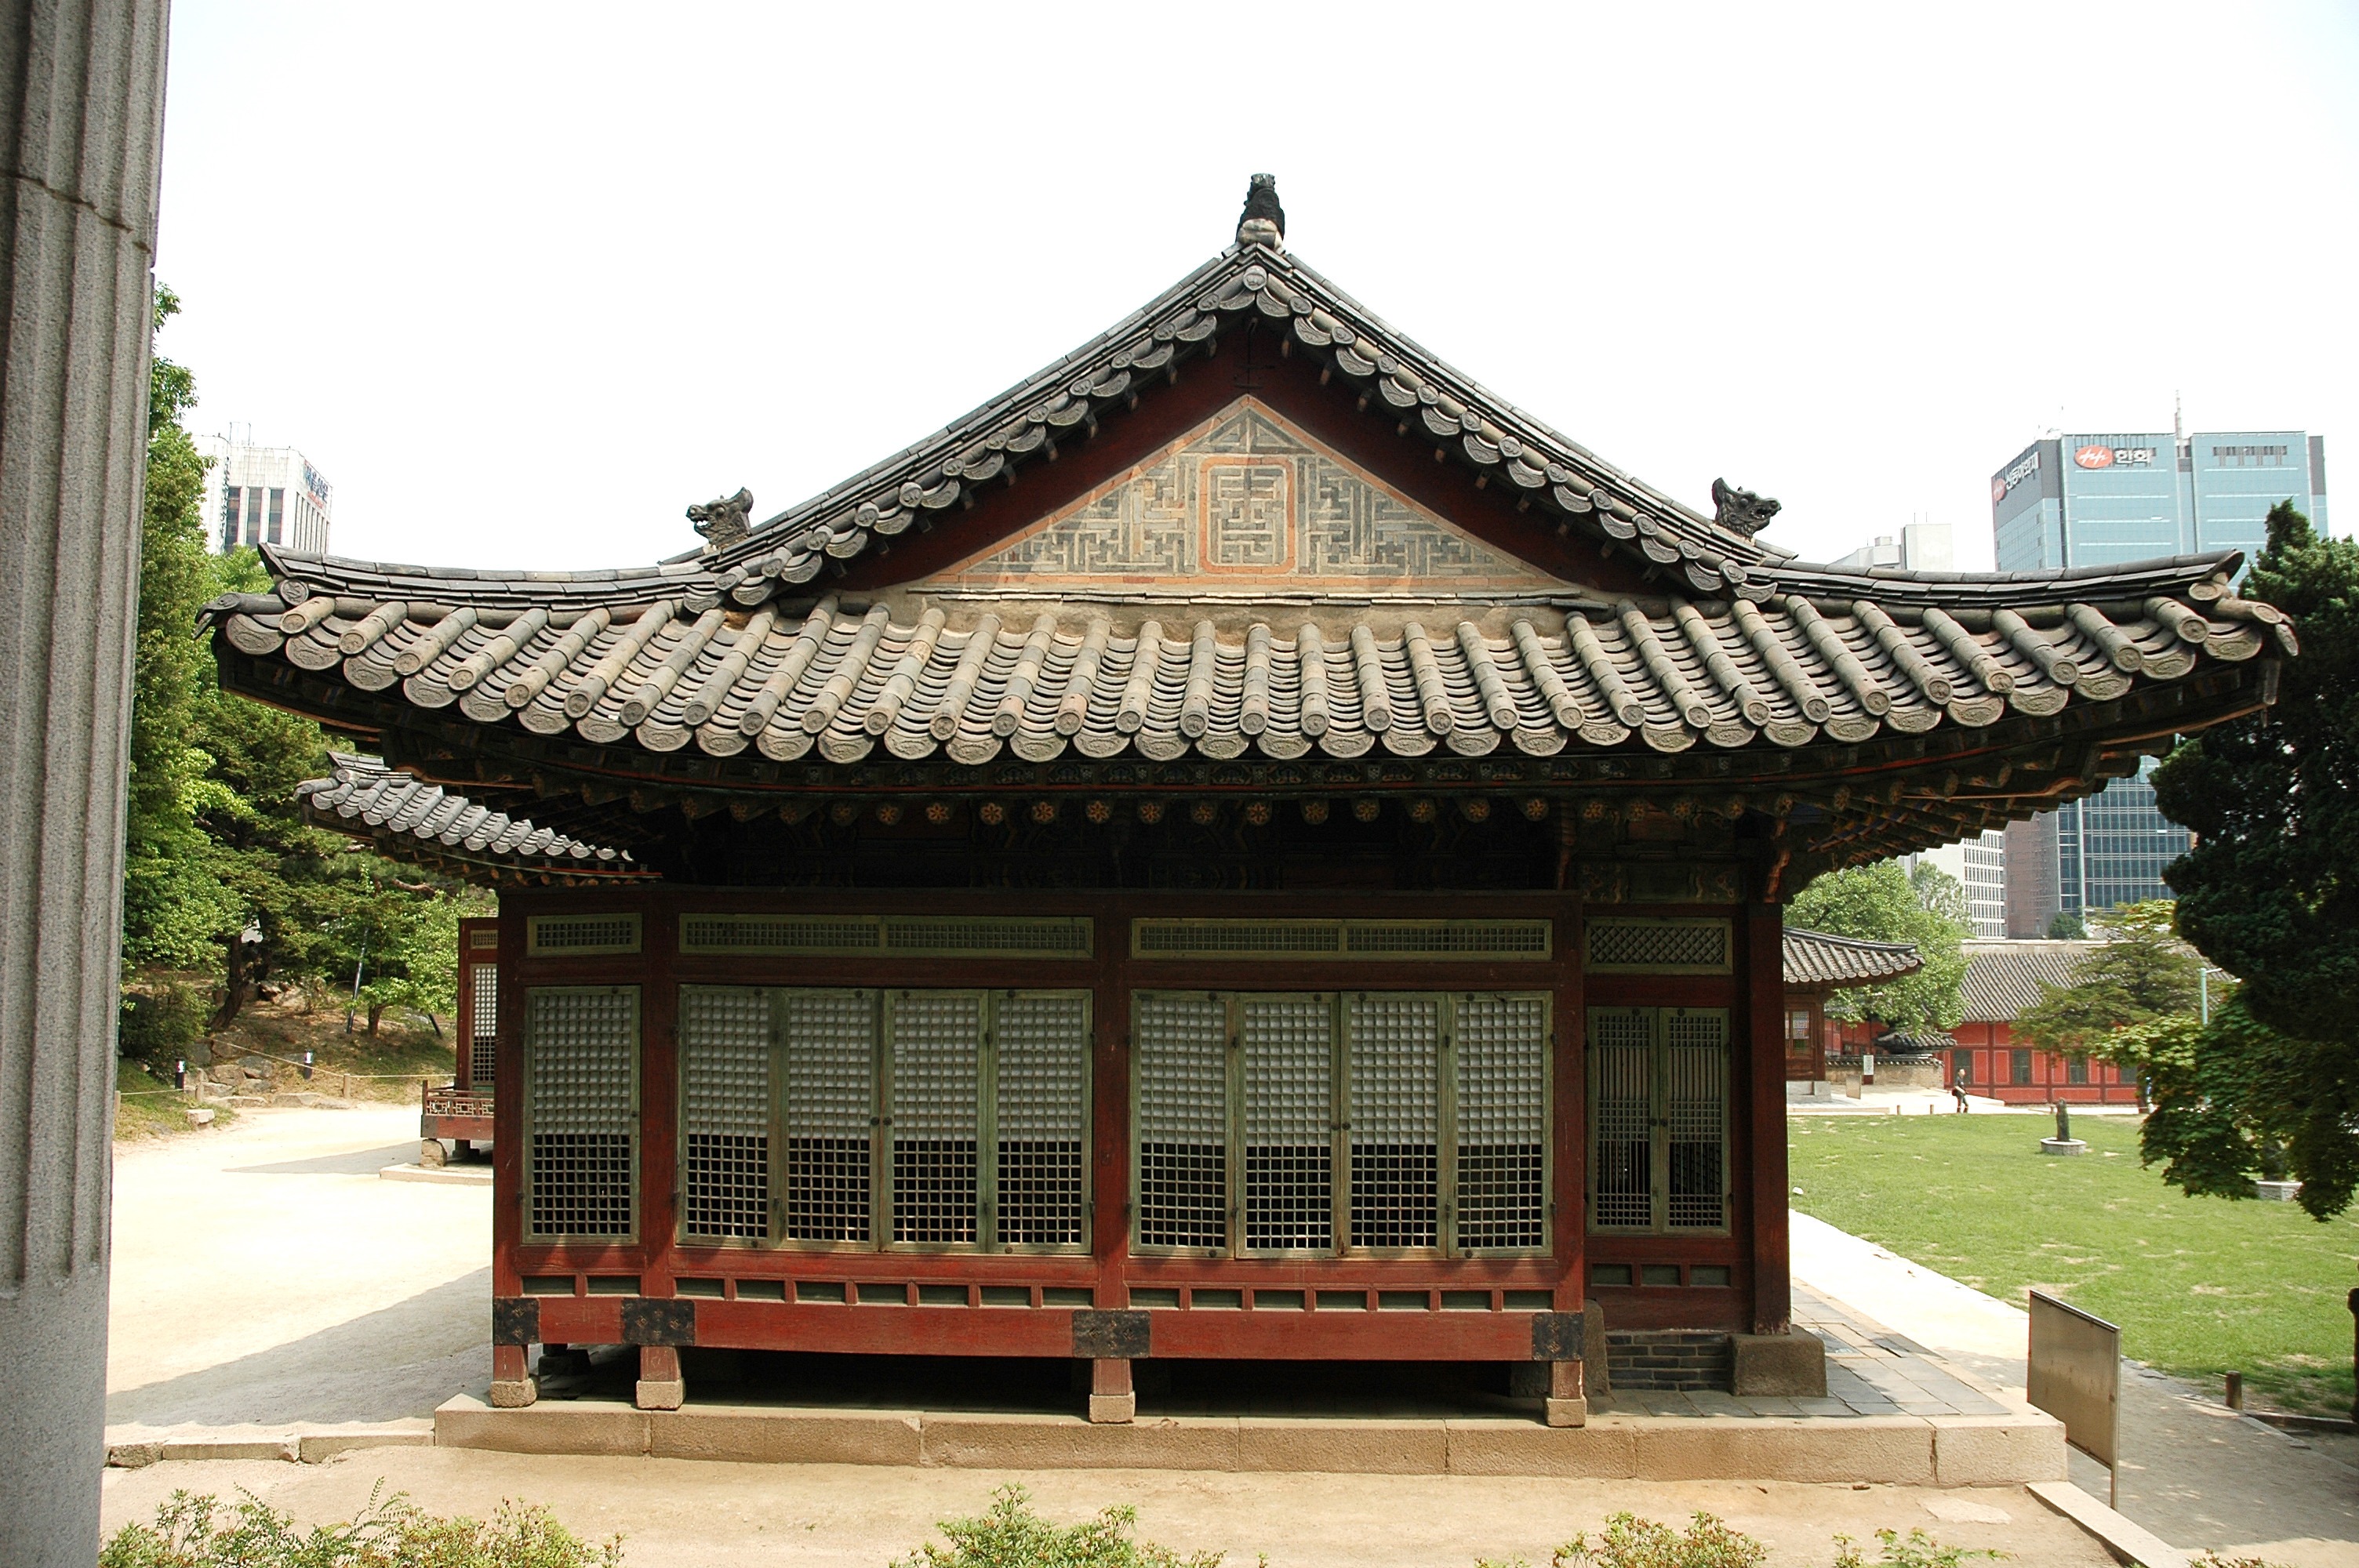
building, palace, gazebo, place of worship, temple, pavilion, shrine, chinese architecture, seoul, forbidden city, republic of korea, roof tile, historic site, virtue kotobuki shrine, gyeongbok palace, shinto shrine, panoramic view of lake shinjiko